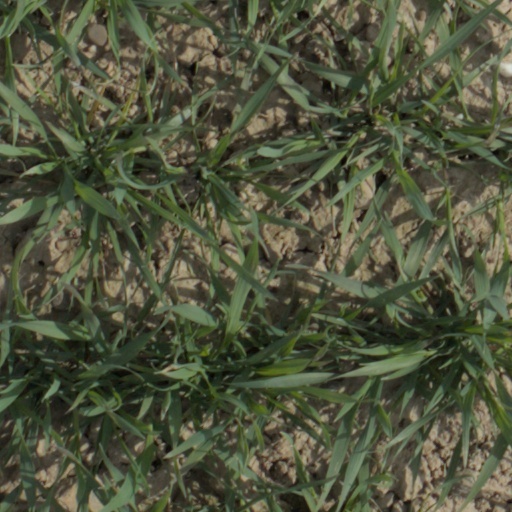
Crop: wheat